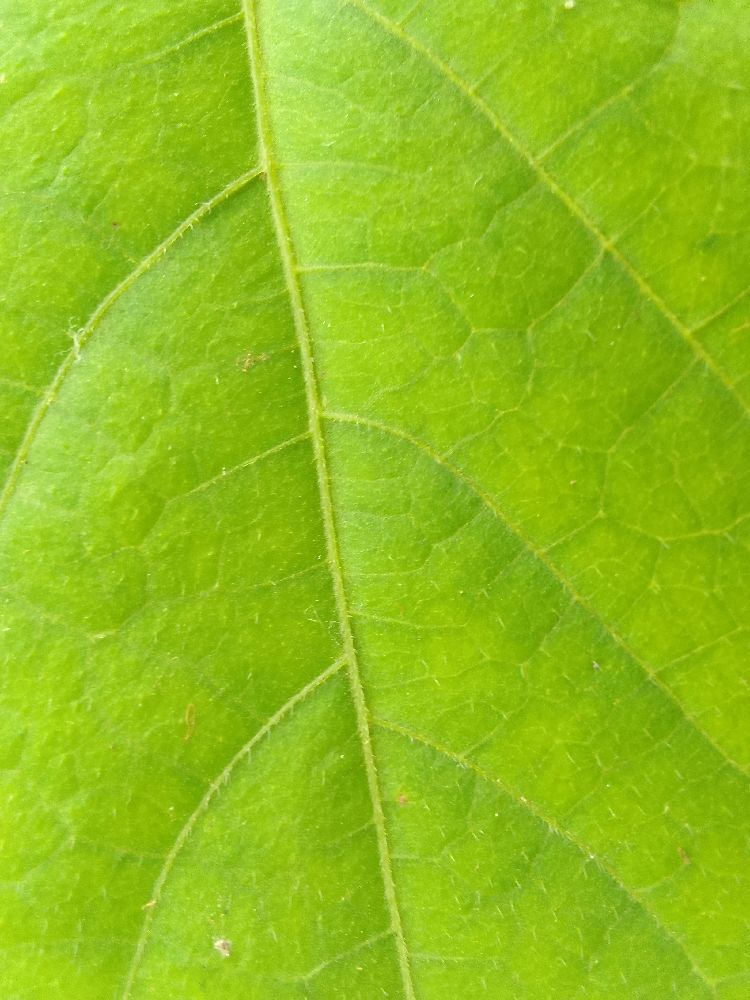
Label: healthy